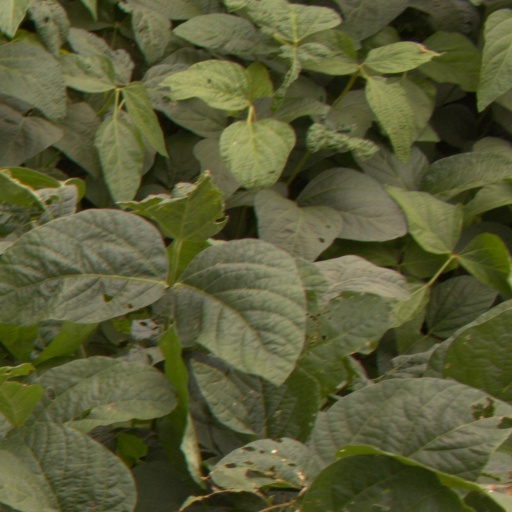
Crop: soybean